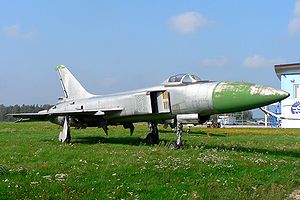
Sukhoj Su-15 / Galleri
Sukhoj Su-15 var et jagerfly udviklet i Sovjetunionen af designbureauet Sukhoj i 1960'erne til afløsning af Sukhoj Su-11 og Sukhoj Su-9, der var blevet forældede i takt med, at NATO havde introduceret nyere og mere effektive strategiske bombefly. Su-15 blev udviklet med det formål at fremstille et jagerfly, der skulle kunne opspore og nedskyde fjendtlige bombefly, hvilket indebar, at Su-15 var mindre effektiv i luftkamp mod andre jagerfly. Su-15 blev alene brugt af Sovjetunionen og blev således aldrig eksporteret til andre lande.